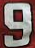
Number: 9